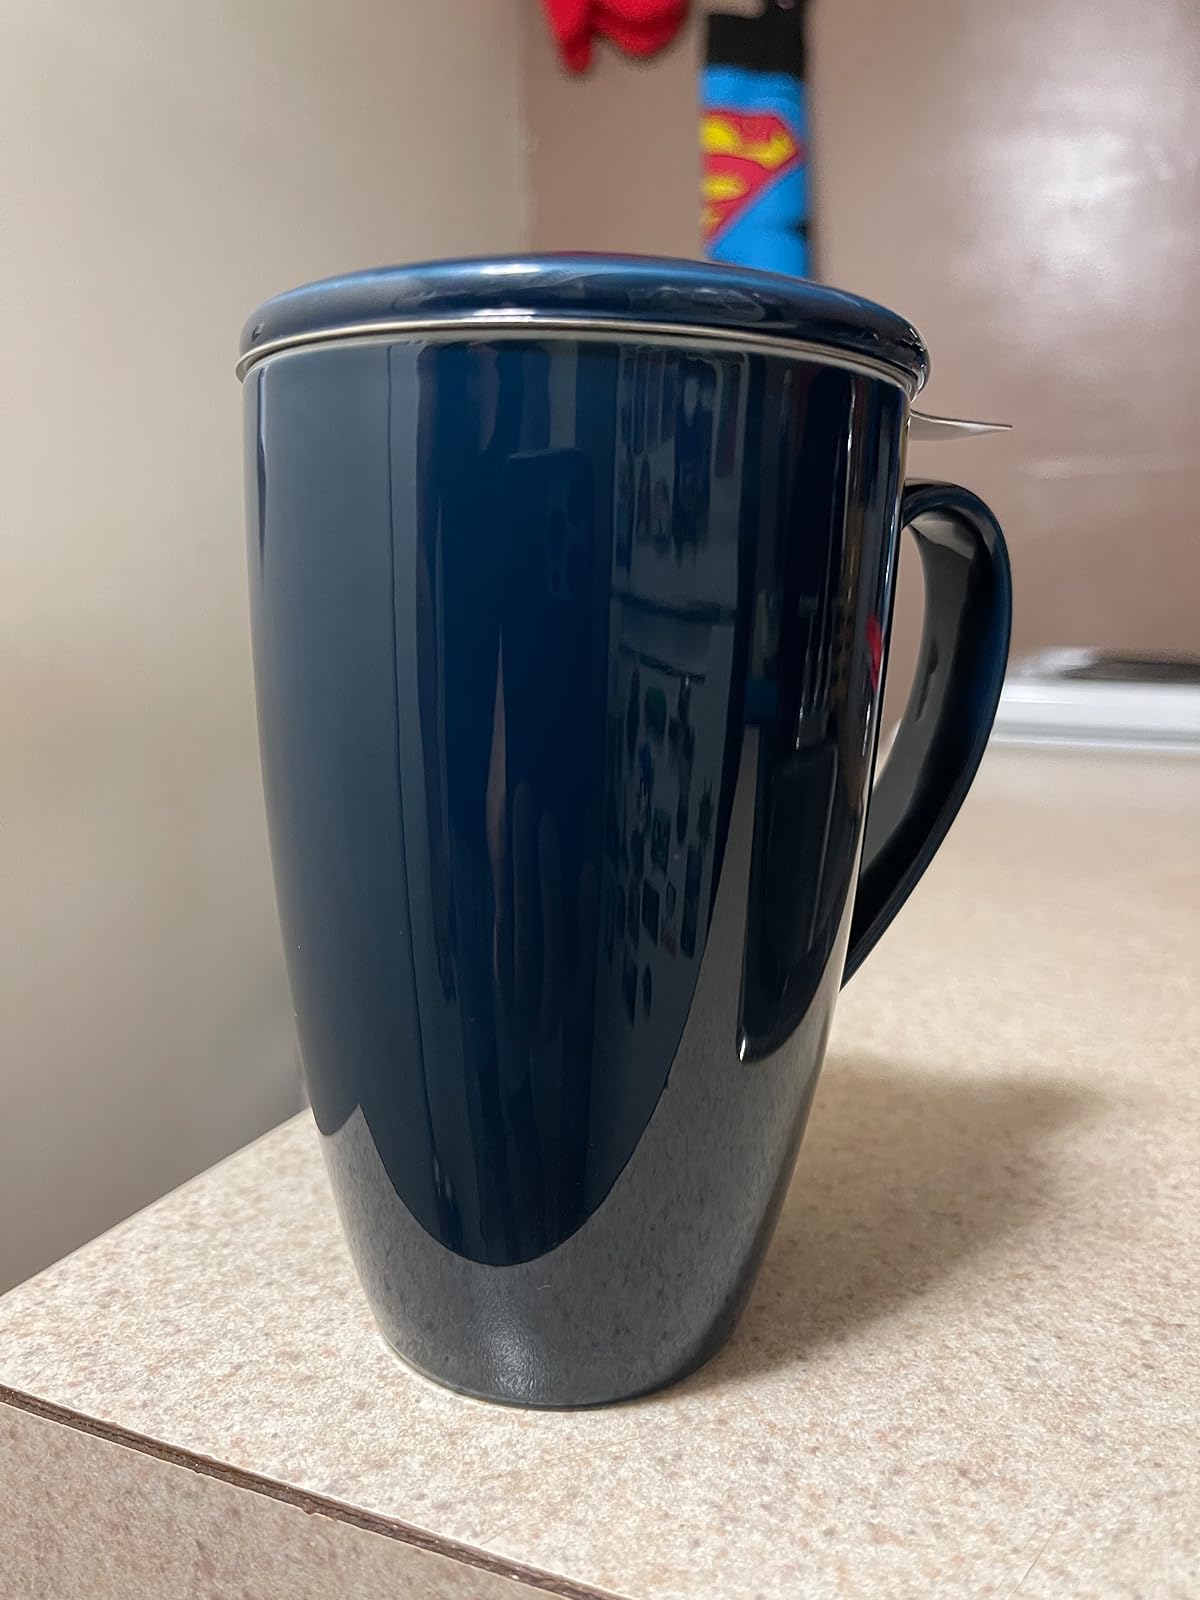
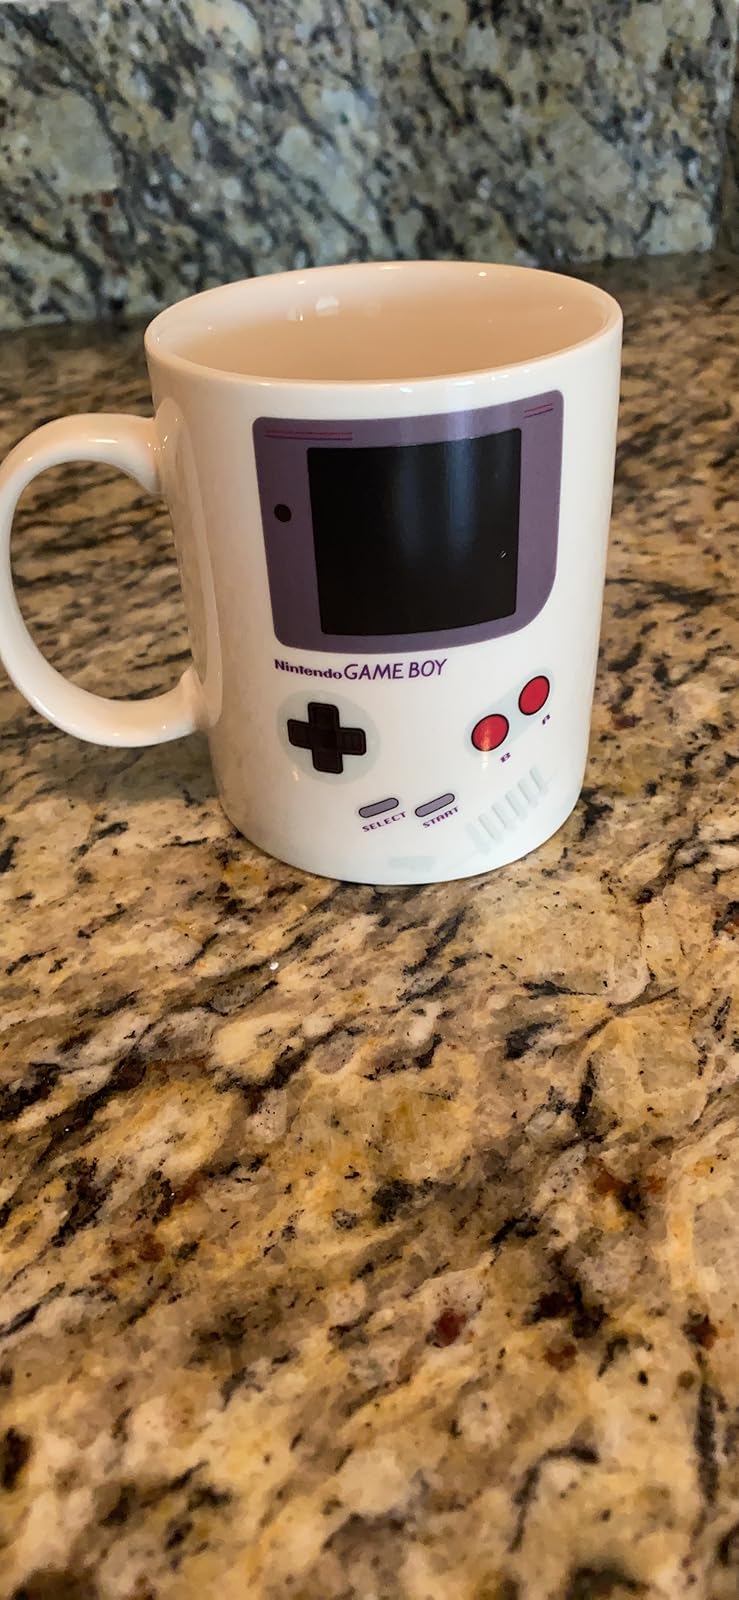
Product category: items_mug
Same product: no